Better Things (film)

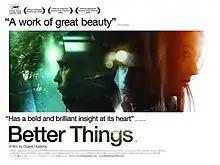
Film poster

Better Things is a 2008 film written and directed by Duane Hopkins. Set in present-day rural England, the film presents a multi-narrative tale following the young and old on their journeys of withdrawal and commitment to each other.